The Eleven O'Clock

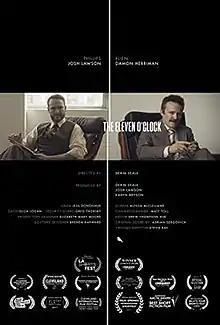
Poster

The Eleven O'Clock is a 2016 Australian live-action short film directed by Derin Seale. It was inspired by a sketch from the television series "A Bit of Fry and Laurie". It was nominated for an Academy Award for Best Live Action Short Film at the 90th Academy Awards in 2018.